Business telephone system

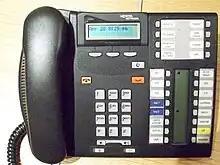
Nortel T Series Key System Telephone

The modern key system now supports SIP, ISDN, analog handsets (in addition to its own proprietary handsetsusually digital) as well as a raft of features more traditionally found on larger PBX systems. Their support for both analog and digital signaling, and of some PBX functionality gives rise to the "hybrid" designation.